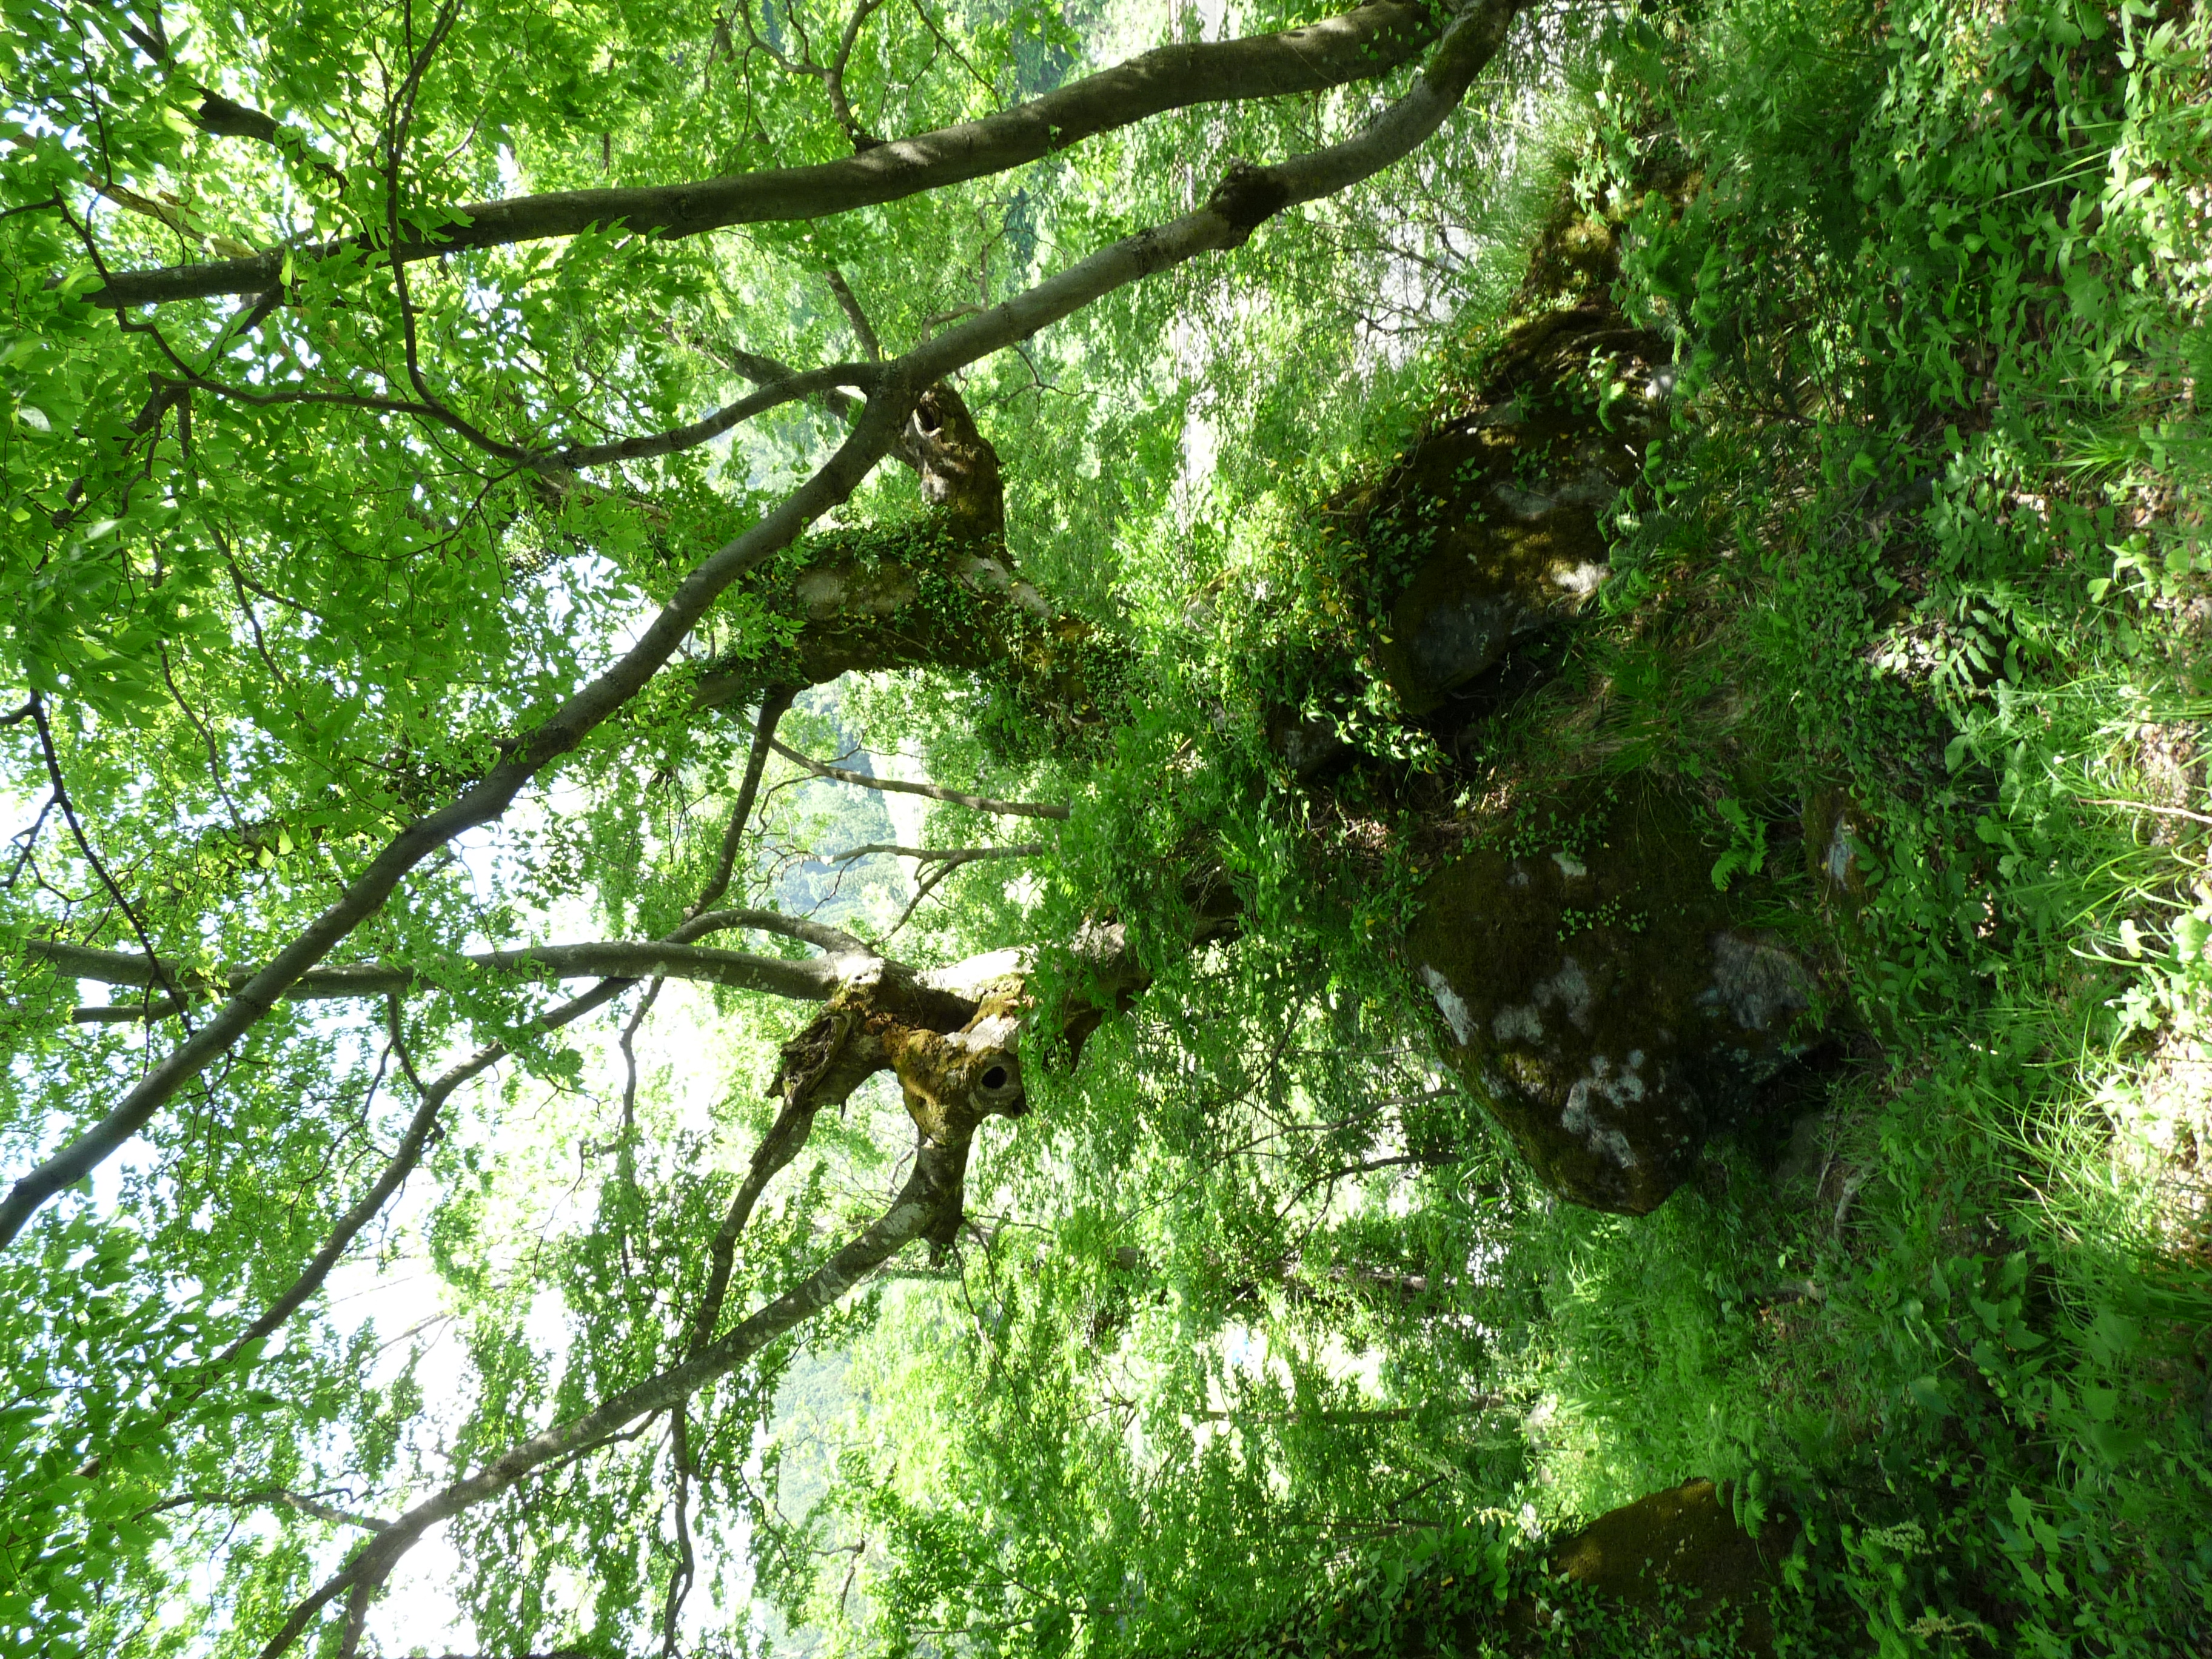
japan, gunma, Tsumagoimura, Shaded path, forest, summer, tranquil, greenery, tree, green, nature, vegetation, nature reserve, natural environment, branch, jungle, valdivian temperate rain forest, old growth forest, temperate broadleaf and mixed forest, biome, plant, woody plant, rainforest, Northern hardwood forest, leaf, wildlife, grass, ecoregion, woodland, tropical and subtropical coniferous forests, organism, trunk, terrestrial plant, sunlight, deciduous, temperate coniferous forest